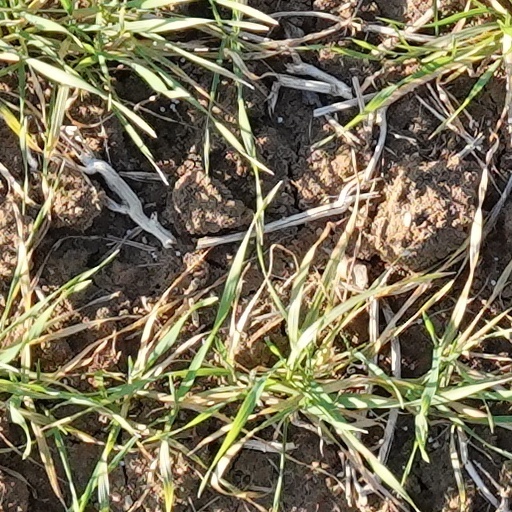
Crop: wheat